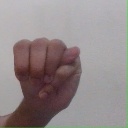
अक्षर: म